Subaru Impreza WRC

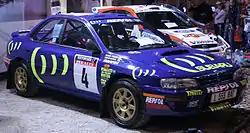
Colin McRae's 1995 Group A Impreza 555

For 1993, Prodrive recognized that a smaller, nimbler car would make a better platform for a rally car, and work on a Group A Impreza rally car began. It was 160 mm shorter in overall length with a 60 mm shorter wheelbase, as well as having a more neutral front/rear weight ratio. It also featured active differentials, a first for a rally car. At the 1000 Lakes Rally, Subaru debuted their new Prodrive developed Impreza derived Group A rally car, driven by Vatanen and Alén. Vatanen drove the car to second place on its debut.